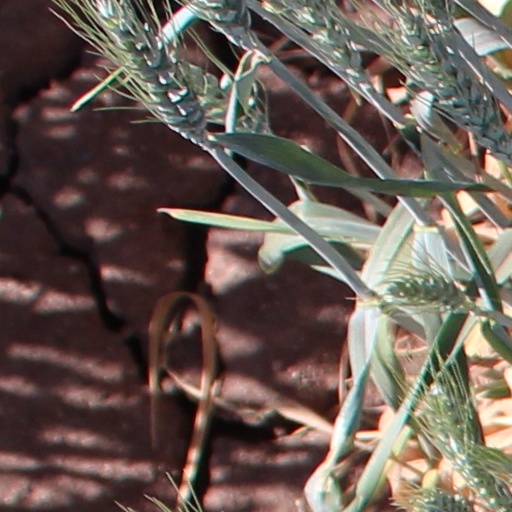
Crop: wheat